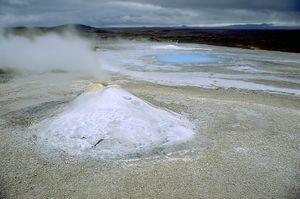
Le tourisme en Islande représente un secteur important de l'économie avec presque 1 million de visiteurs étrangers en 2014, soit le triple de la population du pays. En 2008, l'activité touristique représentait 14 % des revenus du pays et 5,2 % des emplois.
Hveravellir est un site géothermique islandais.
Húnavatnshreppur est une municipalité située au nord de l'Islande.